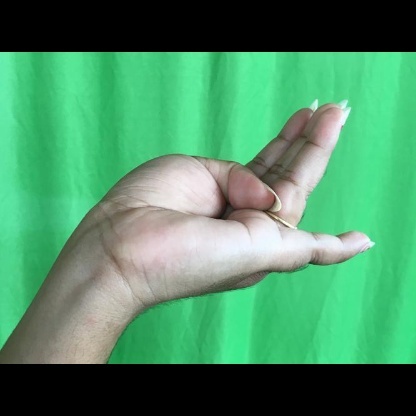
Mudra: Chaturam